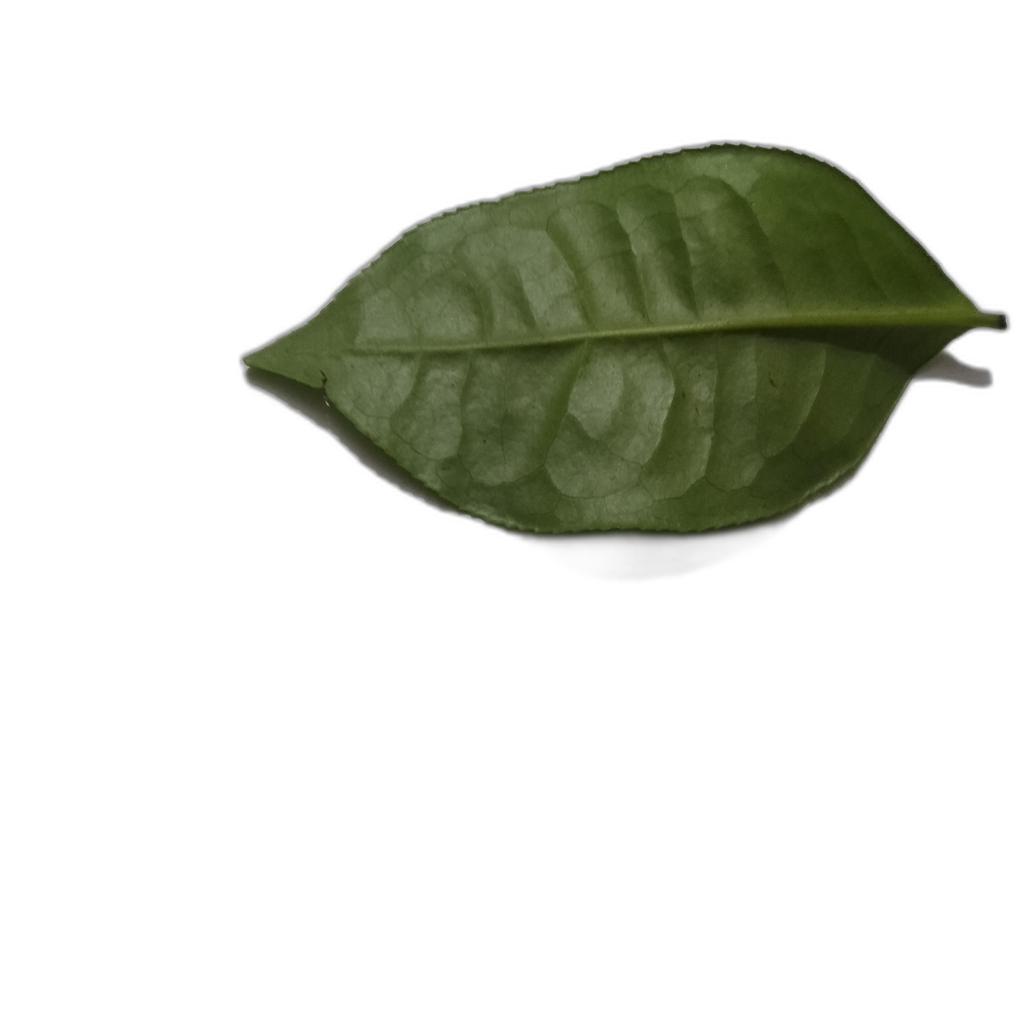
Label: Healthy